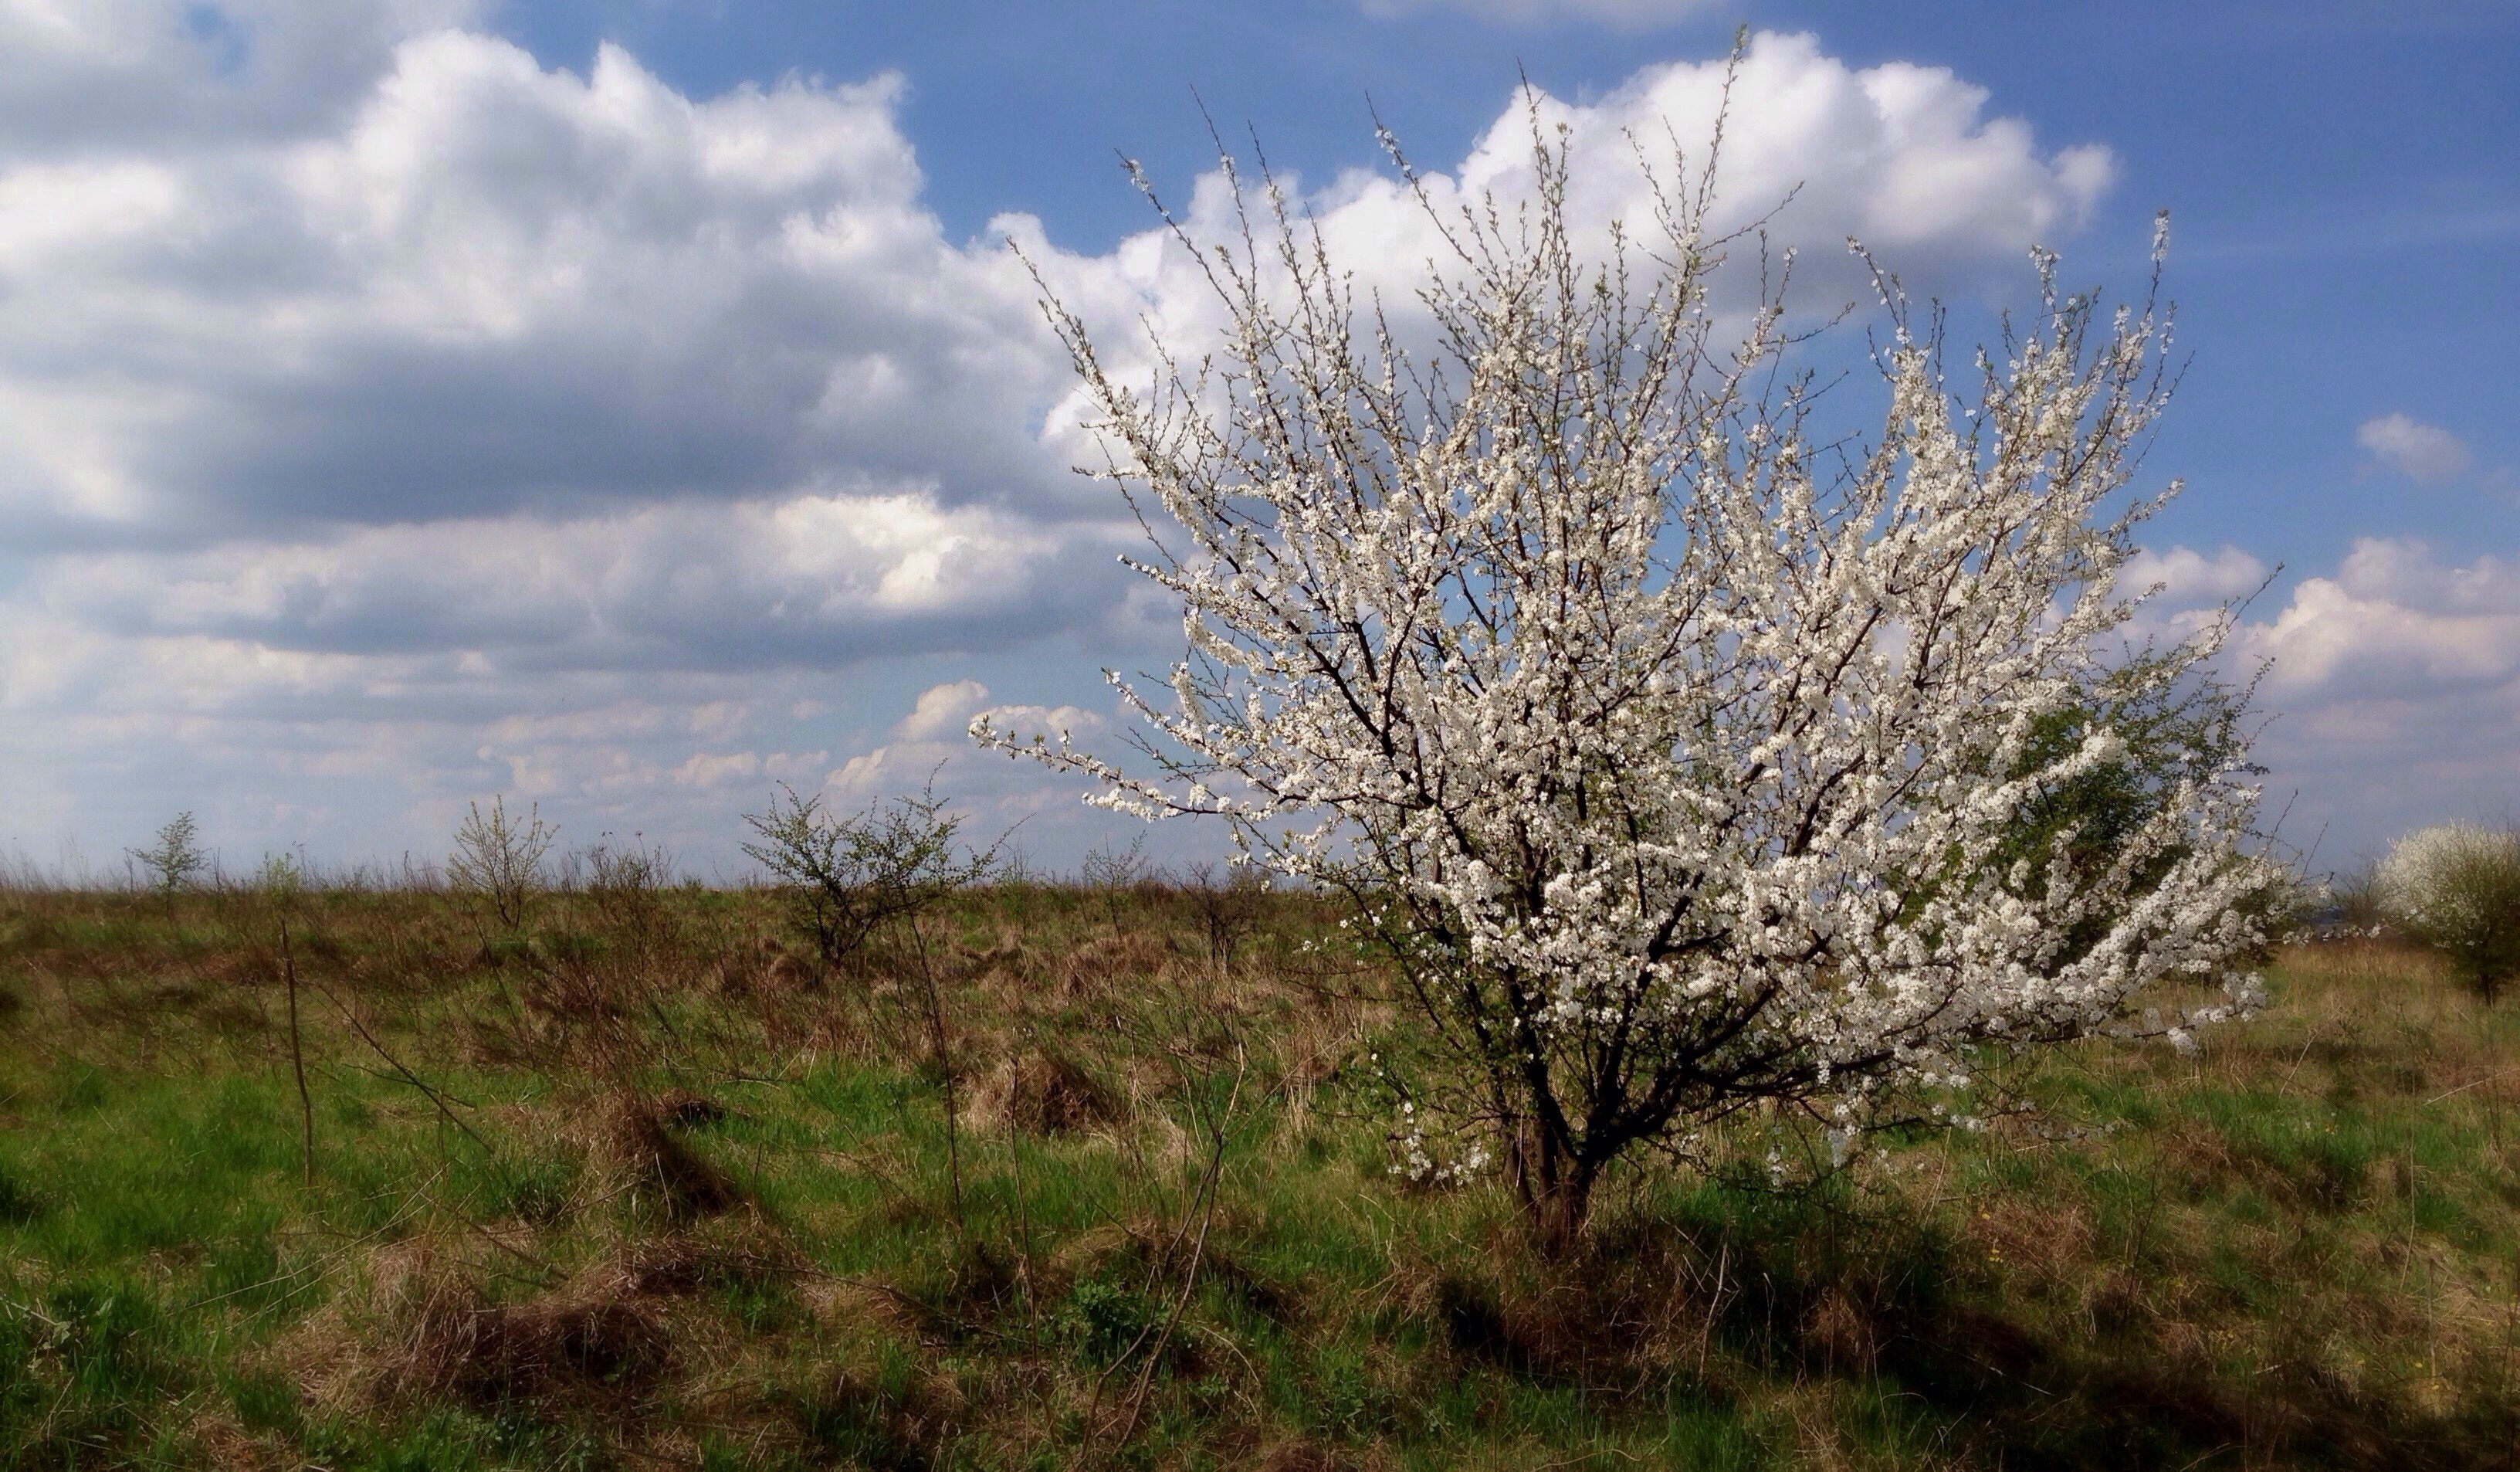
tree, nature, grass, branch, blossom, plant, sky, white, field, meadow, prairie, flower, frost, spring, flora, flowers, clouds, ecosystem, grass family, woody plant